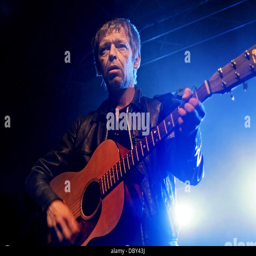
person perform the last of their stripped down concerts